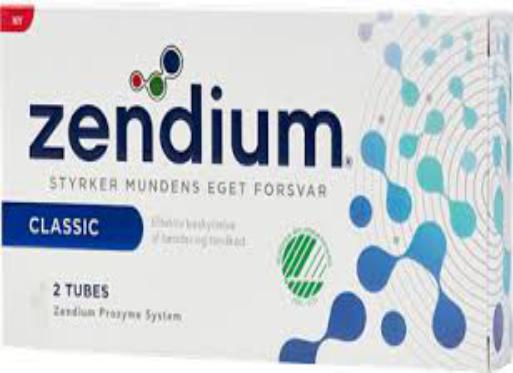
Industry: Medical